North Cascades

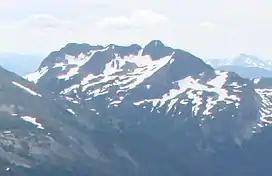
Northern flank of Coquihalla Mountain

Rocks similar to those in the North Cascades continue north to the vicinity of Mount Meager massif in the Coast Mountains, where they abut the Stikinia Terrane of the Omineca-Intermontane Province that dominates the Interior Plateau of British Columbia. This geologic similarity between the North Cascades and Coast Mountains results in a fairly arbitrary boundary between the two.